Sir John Fenwick, 3rd Baronet

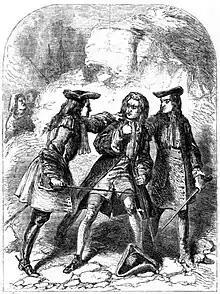
Fenwick's arrest (as later imagined in 1865)

Fenwick began to plot against the new King William, for which he underwent a short imprisonment in 1689 from May to October. Renewing his plots on his release, he publicly insulted Queen Mary in 1691, and it is practically certain that he was implicated in the schemes for assassinating William which came to light in 1695 and 1696. After the seizure of his fellow conspirators, Robert Charnock and others, he remained in hiding until the imprudent conduct of his friends in attempting to induce one of the witnesses against him to leave the country led to his arrest in June 1696.